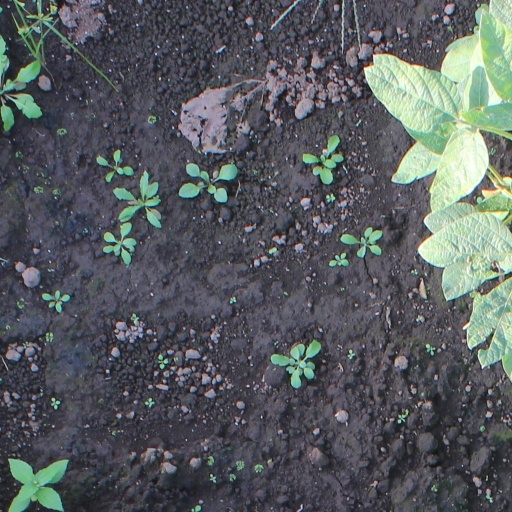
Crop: soybean